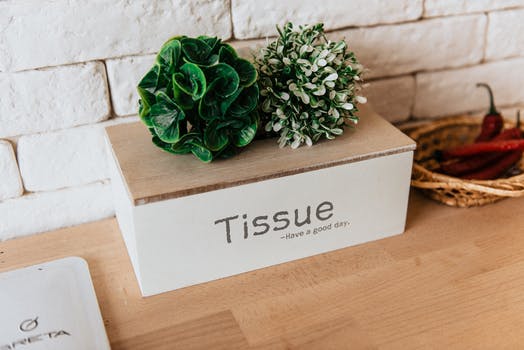
Label: No Watermark